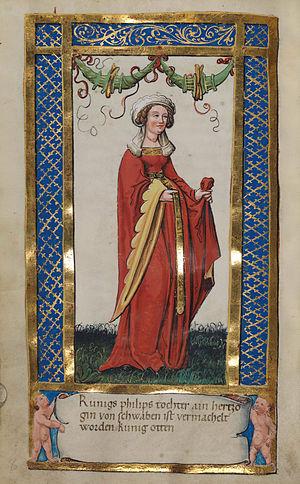
Cette page dresse une liste de personnalités mortes au cours de l'année 1212 :
Les impératrices du Saint-Empire romain germanique sont les épouses des empereurs du Saint-Empire. Les épouses des souverains du Saint-Empire n'ont pas de statut constitutionnel ou de rôle politique, mais beaucoup ont une influence significative sur leur conjoint.
Béatrice de Souabe fut impératrice du Saint-Empire et reine de Germanie par son mariage avec Otton IV du Saint-Empire. Elle est la fille de Philippe de Souabe, roi de Germanie, duc de Souabe et margrave de Toscane, et d'Irène Ange.
Cette page dresse une liste de personnalités nées au cours de l'année 1198 :